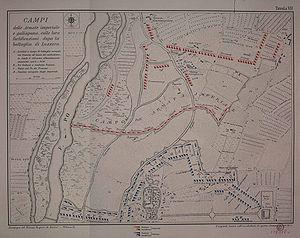
La bataille de Luzzara eut lieu le 15 août 1702, pendant la Guerre de Succession d'Espagne. Eugène de Savoie manque de remporter la victoire sur Louis-Joseph de Vendôme en prenant d'assaut le campement de ce dernier près de la ville de Luzzara, sur la rive droite du Pô.